Christopher John Hanna

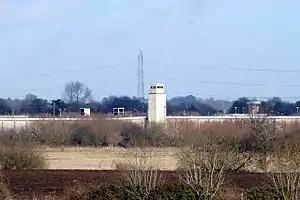
Maze Prison, outside Lisburn, where Hanna worked as a senior prison officer

Christopher John Hanna, known as John, was born in Northern Ireland in about 1947, and brought up in a Protestant family. In 1971, he joined the prison service. According to Sean O'Callaghan, Hanna's former inmate at Maghaberry, he was already a member of the illegal loyalist paramilitary organisation, the Ulster Volunteer Force (UVF). He allegedly helped the UVF to smuggle a bomb inside the Crumlin Road Gaol in order to kill an IRA prisoner. The plan failed; however, O'Callaghan alleged that he continued to collaborate with the UVF, Ulster Defence Association (UDA), IRA, as well as working for the Royal Ulster Constabulary (RUC) Special Branch. He was sent to the Maze Prison, on the outskirts of Lisburn, where he became one of the prison's highest-ranking officers. Northern Ireland's 3,000 prison officers were responsible for "the most dangerous prison population in Europe". A government report admitted that a large number of the officers were speedily recruited in the 1970s and that as result, their "quality was patchy". Hanna personally oversaw a staff of 22 men who controlled an H-Block that housed senior IRA prisoners. On some nights, he was duty officer in charge of the entire Maze Prison and as such he had access to every key.